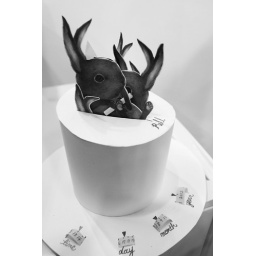
black bunnies in the magic hat